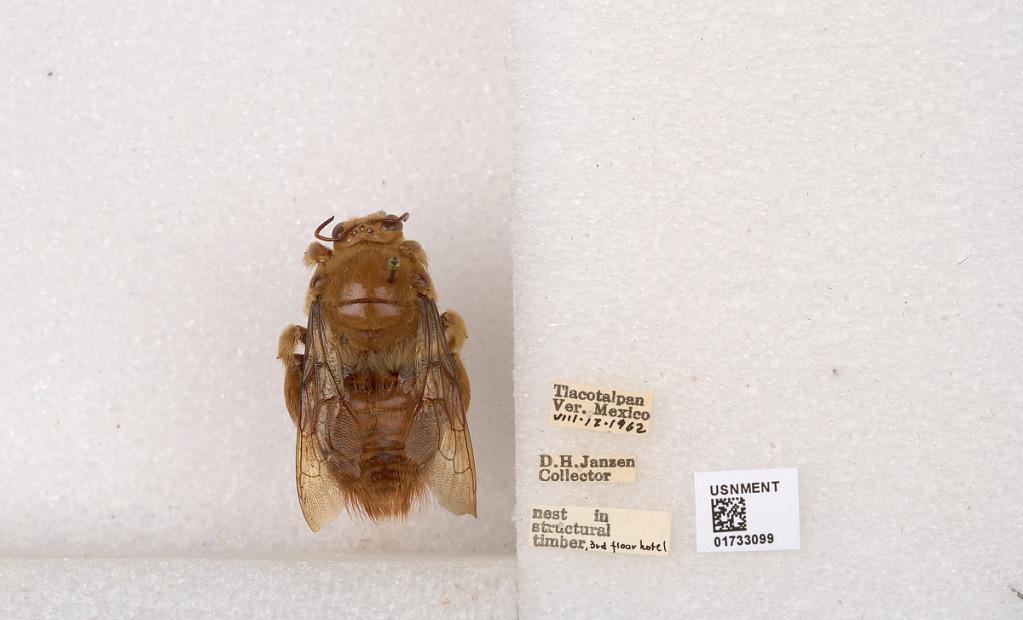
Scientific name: Xylocopa (Megaxylocopa) fimbriata Fabricius
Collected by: D. Janzen
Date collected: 1962-8-12
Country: Mexico
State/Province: Veracruz
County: Tlacotalpan